Polish Press Agency

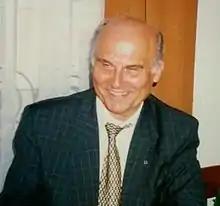
Ryszard Kapuściński was PAP's foreign correspondent from 1957 to 1972.

The Daily News Service is also available in English and Russian. The English service brings major political, economic, social and cultural coverage from Poland and is compiled from PAP regular news service by a team of editors and translators.